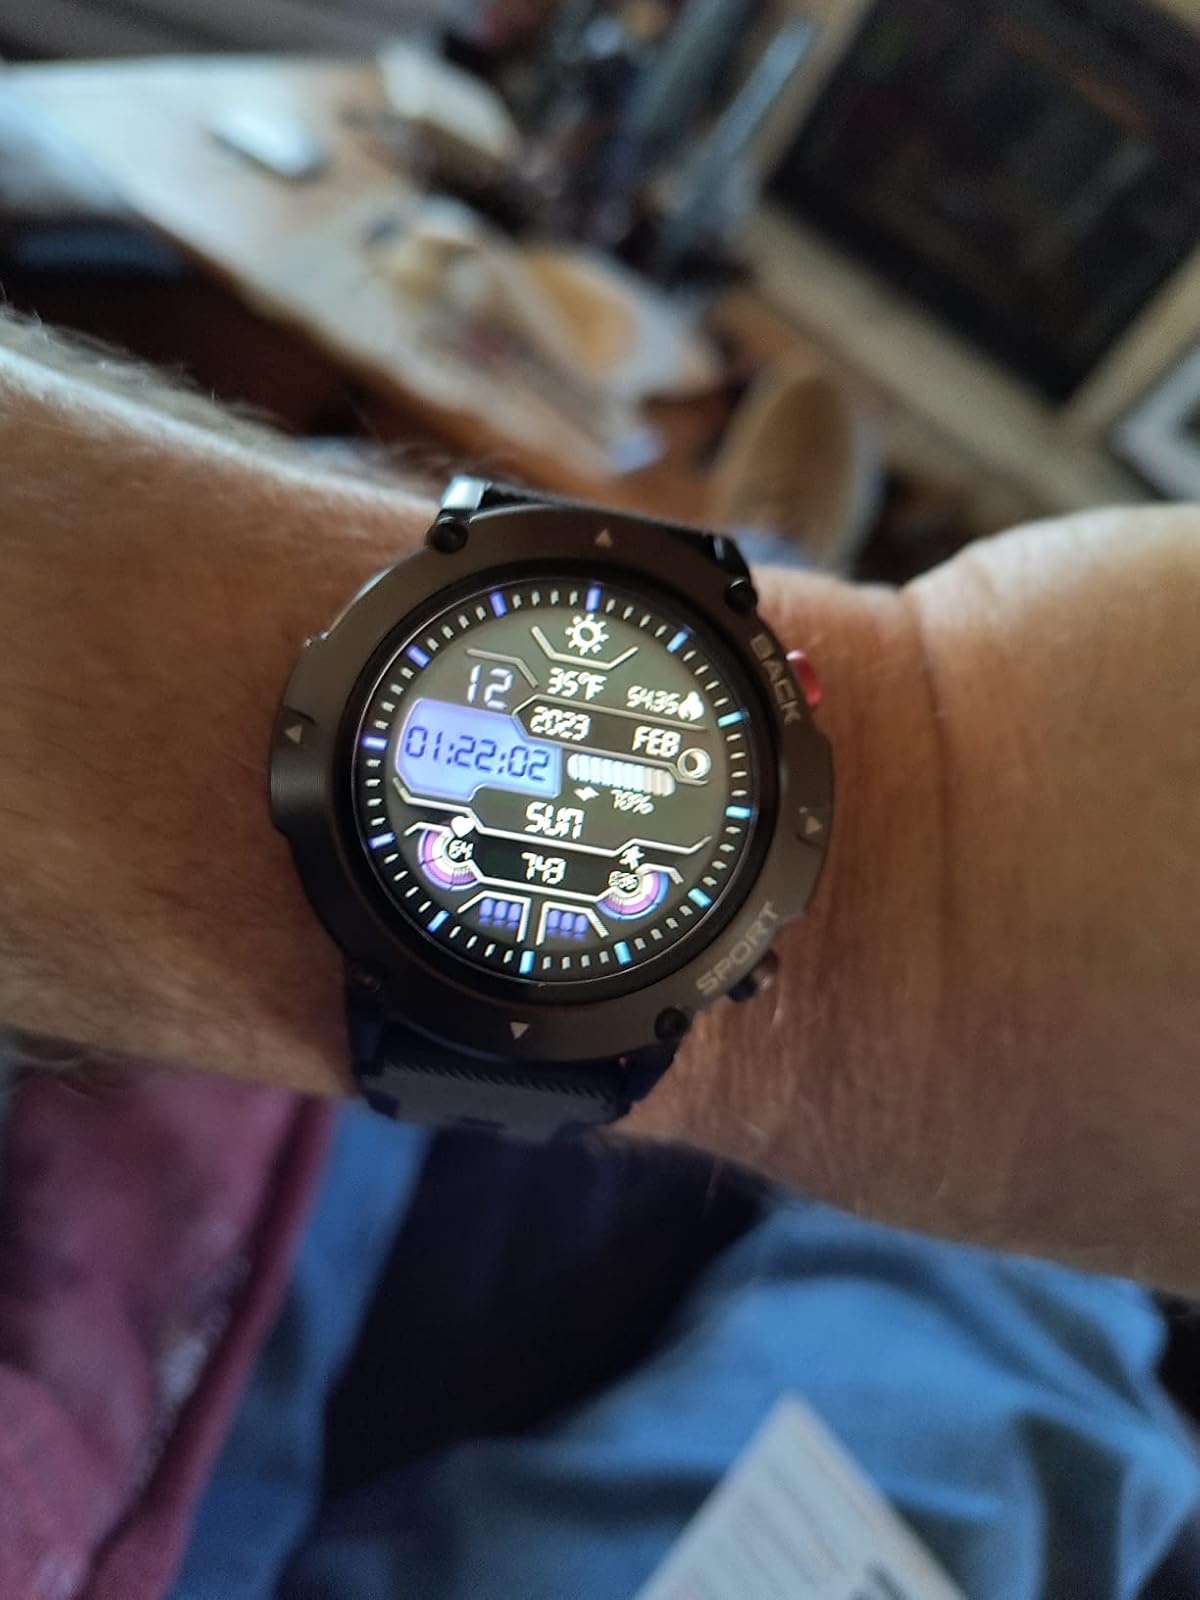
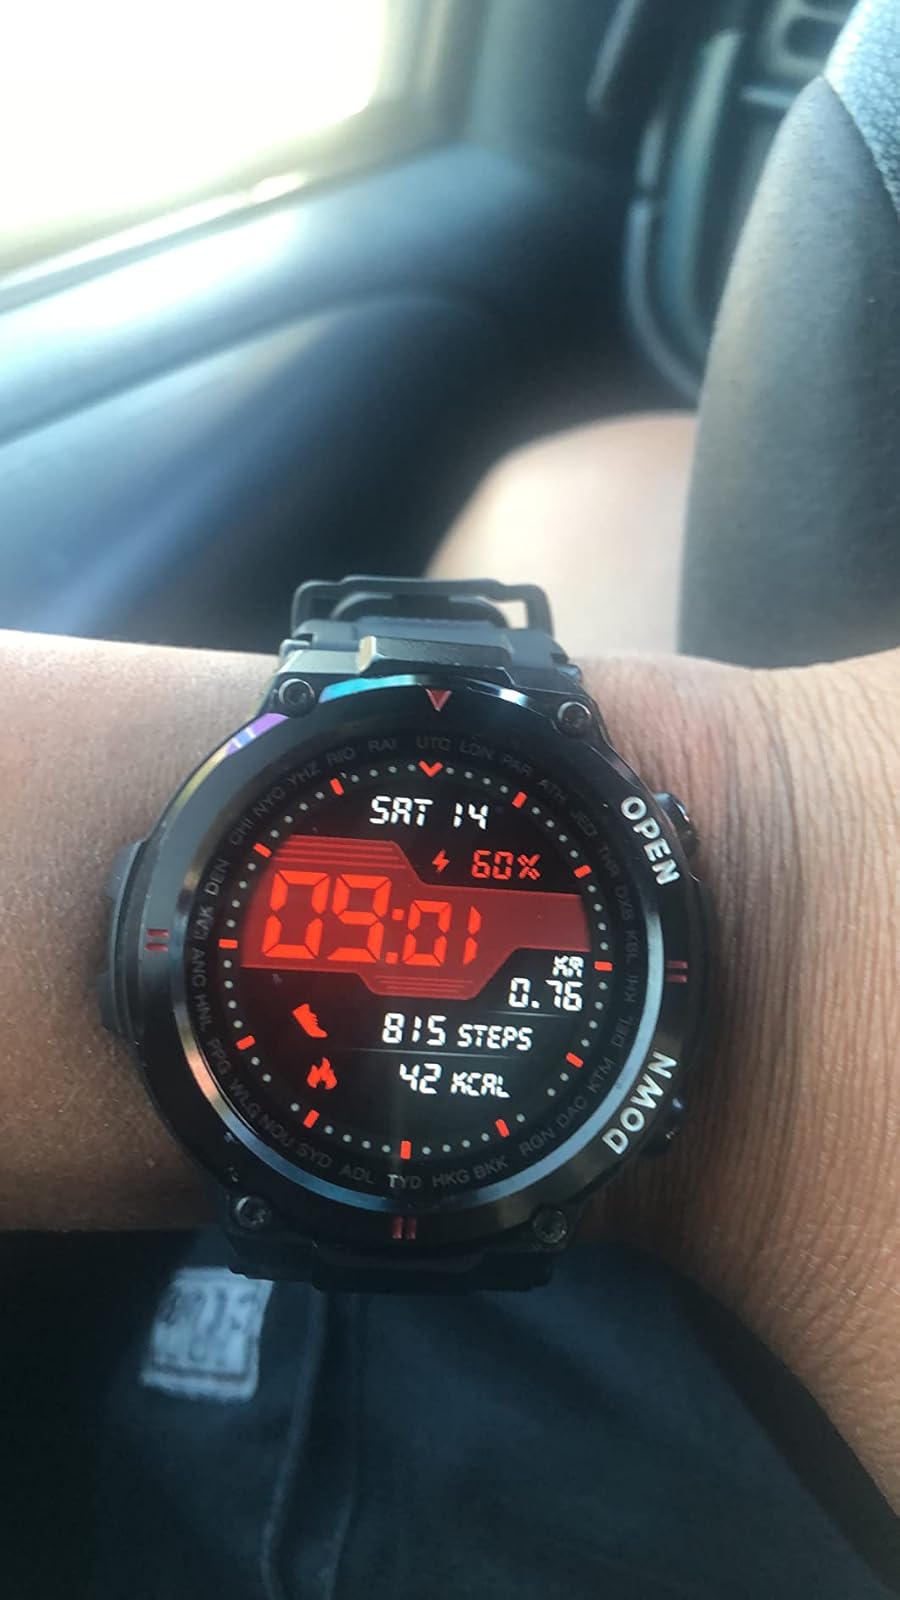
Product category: smartwatch
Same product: no